The Provoked Wife

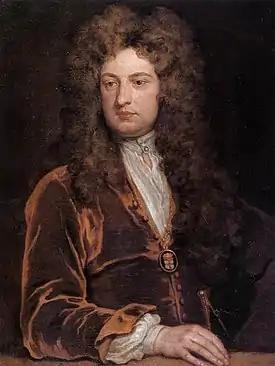
John Vanbrugh (1664–1726), author of "The Relapse"

The Provoked Wife (1697) is the second original comedy written by John Vanbrugh. It made its first appearance in Lincoln's Inn Fields in May, 1697. The premise of the plot, of a wife trapped in an abusive marriage might consider either leaving it or taking a lover, outraged some sections of Restoration society. A later unfinished play by Vanbrugh was completed by Colley Cibber and staged under the title "The Provoked Husband" in 1728.